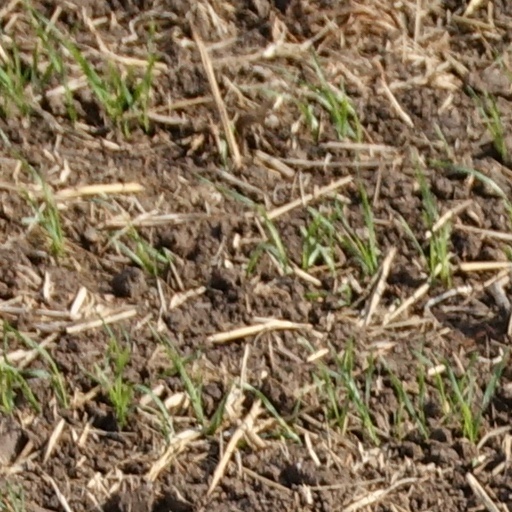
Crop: wheat